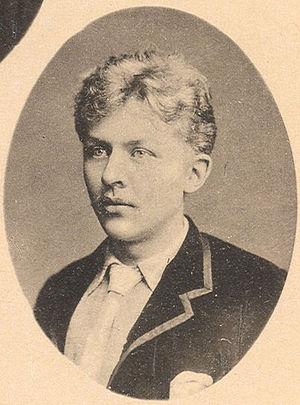
Jan Brandts Buys, né à Zutphen le 12 septembre 1868 et mort à Salzbourg le 7 décembre 1933, est un compositeur néerlando-autrichien.